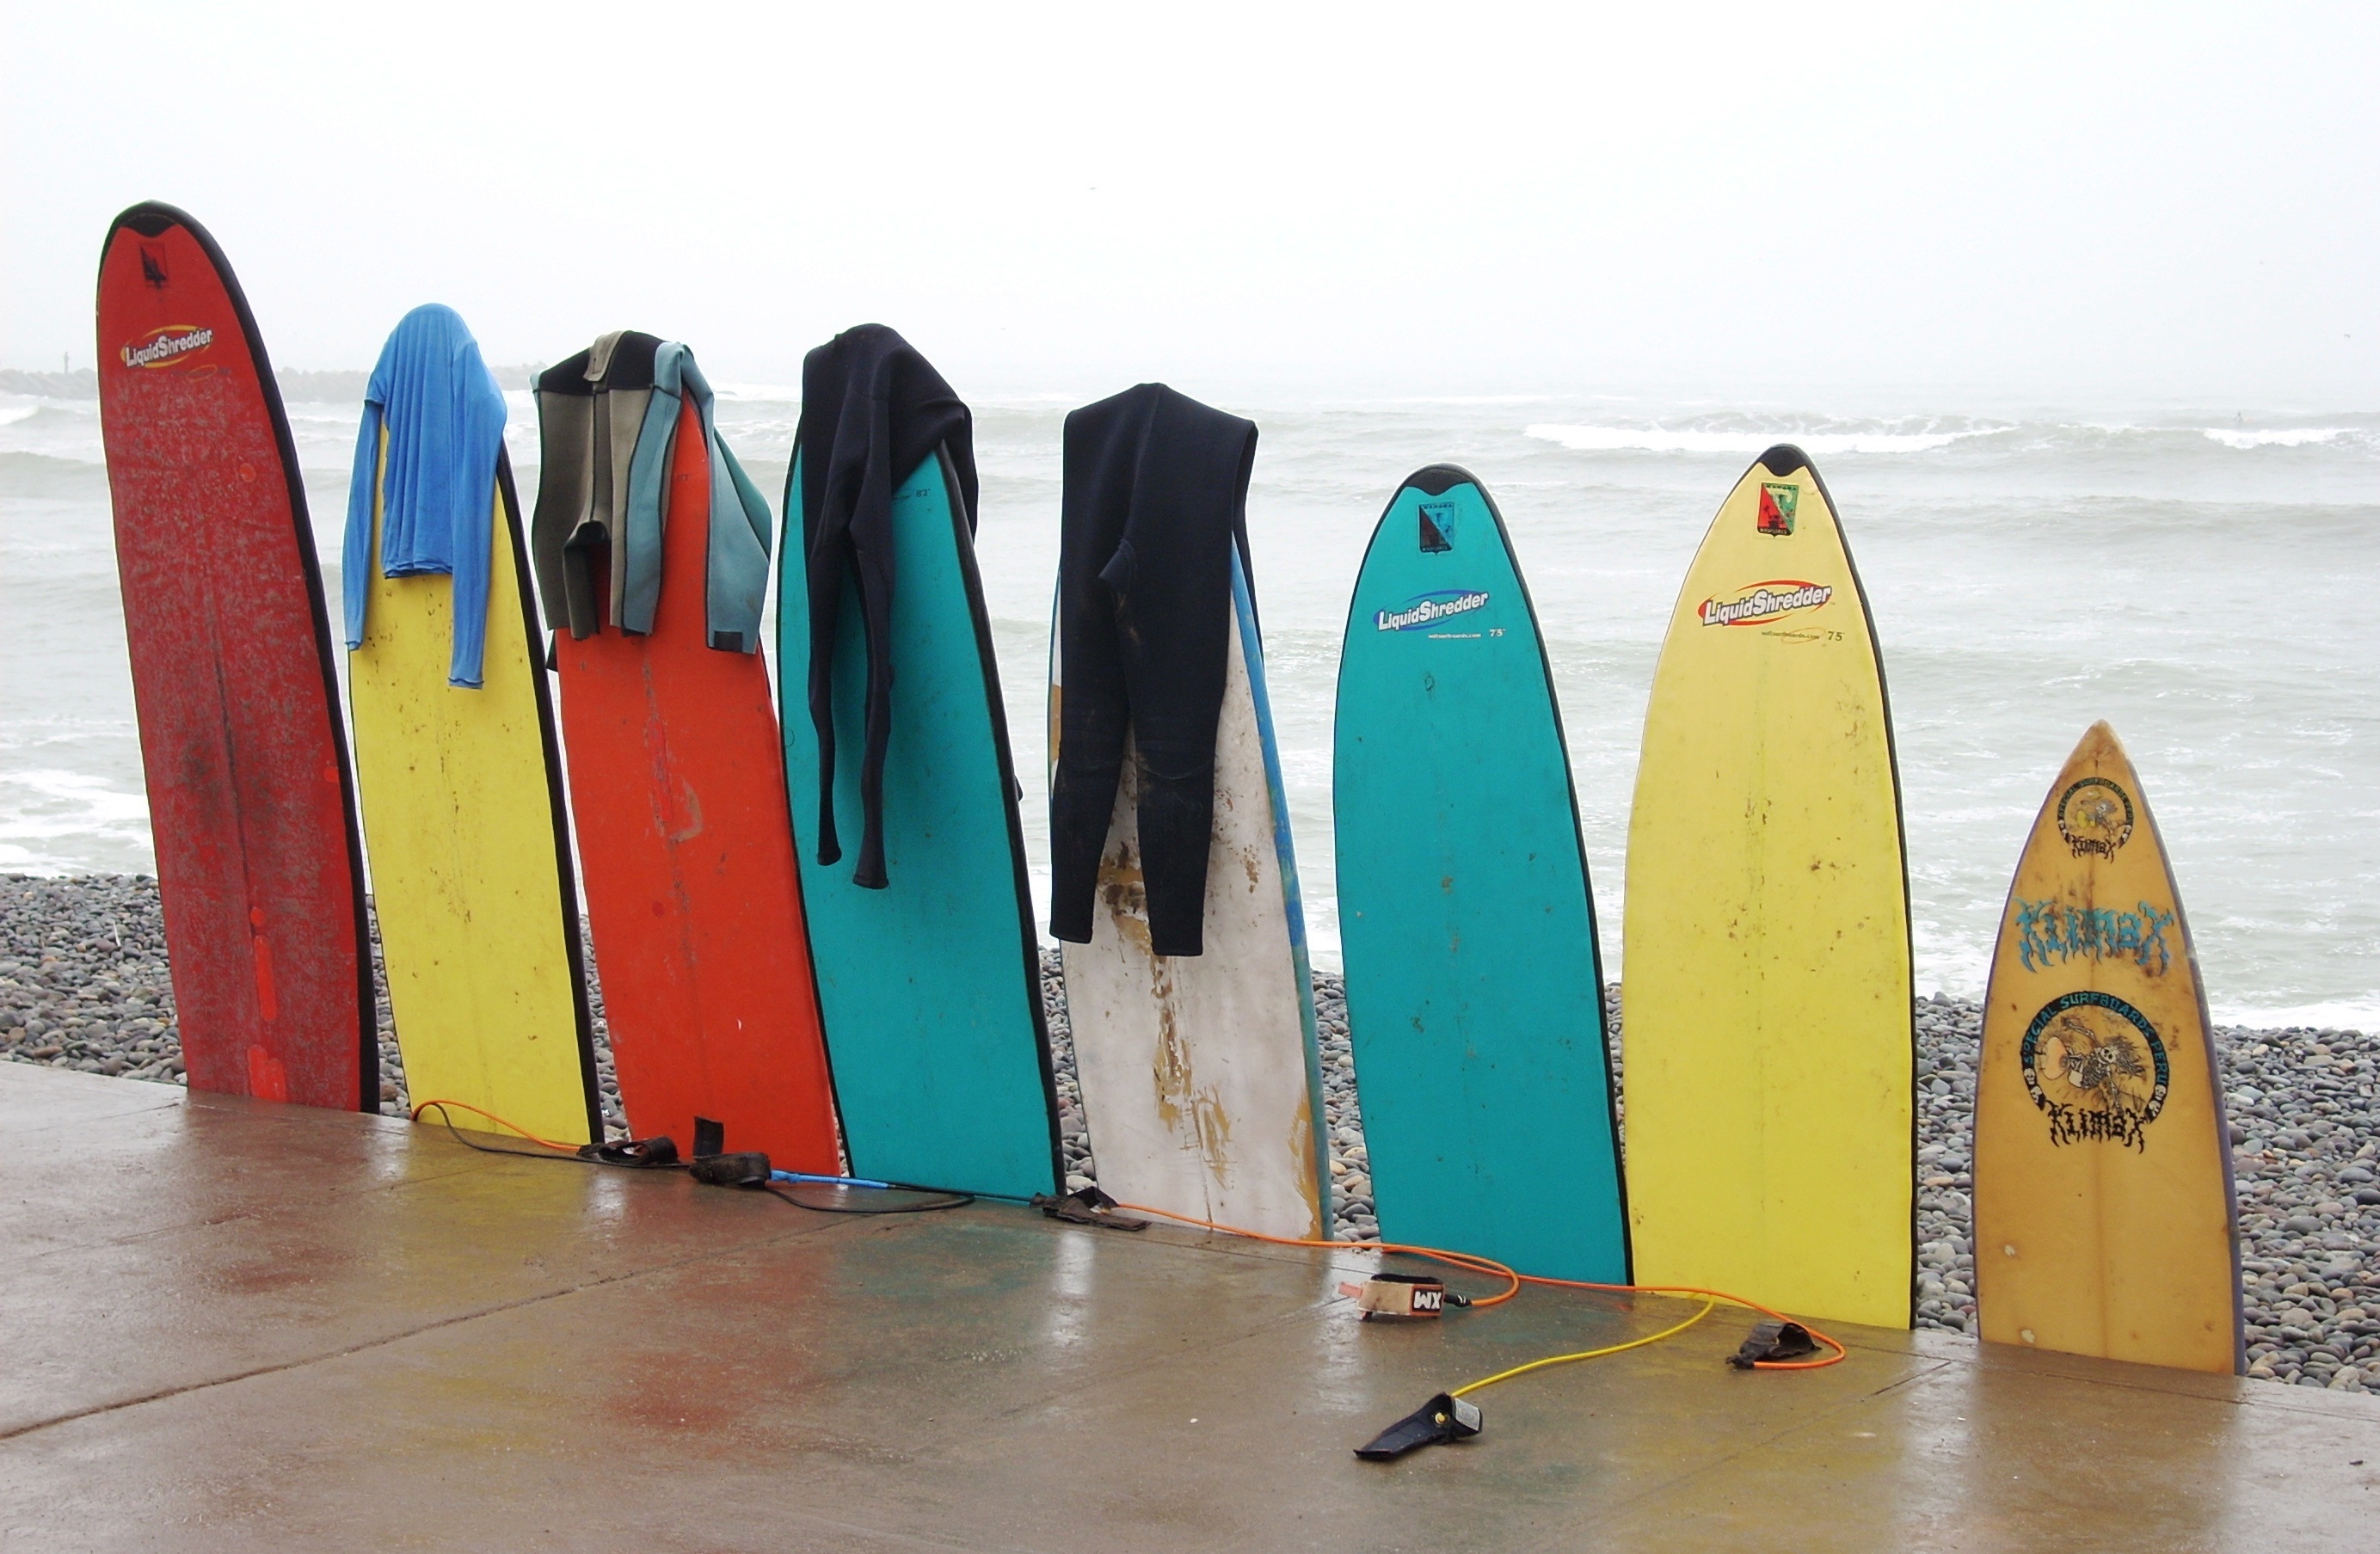
ocean, wing, surf, color, surfboard, sports equipment, colors, tables, surfing equipment and supplies